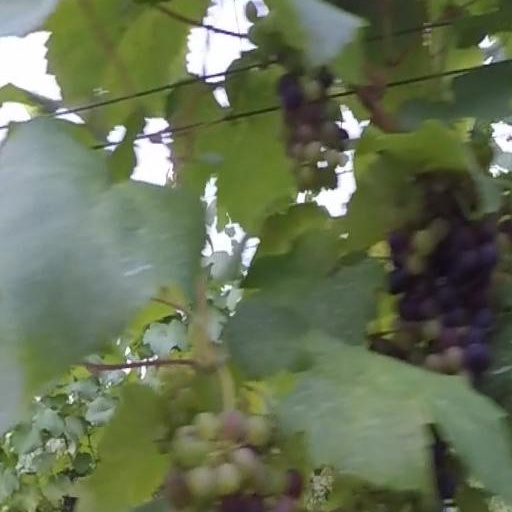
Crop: grape